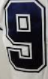
Number: 9